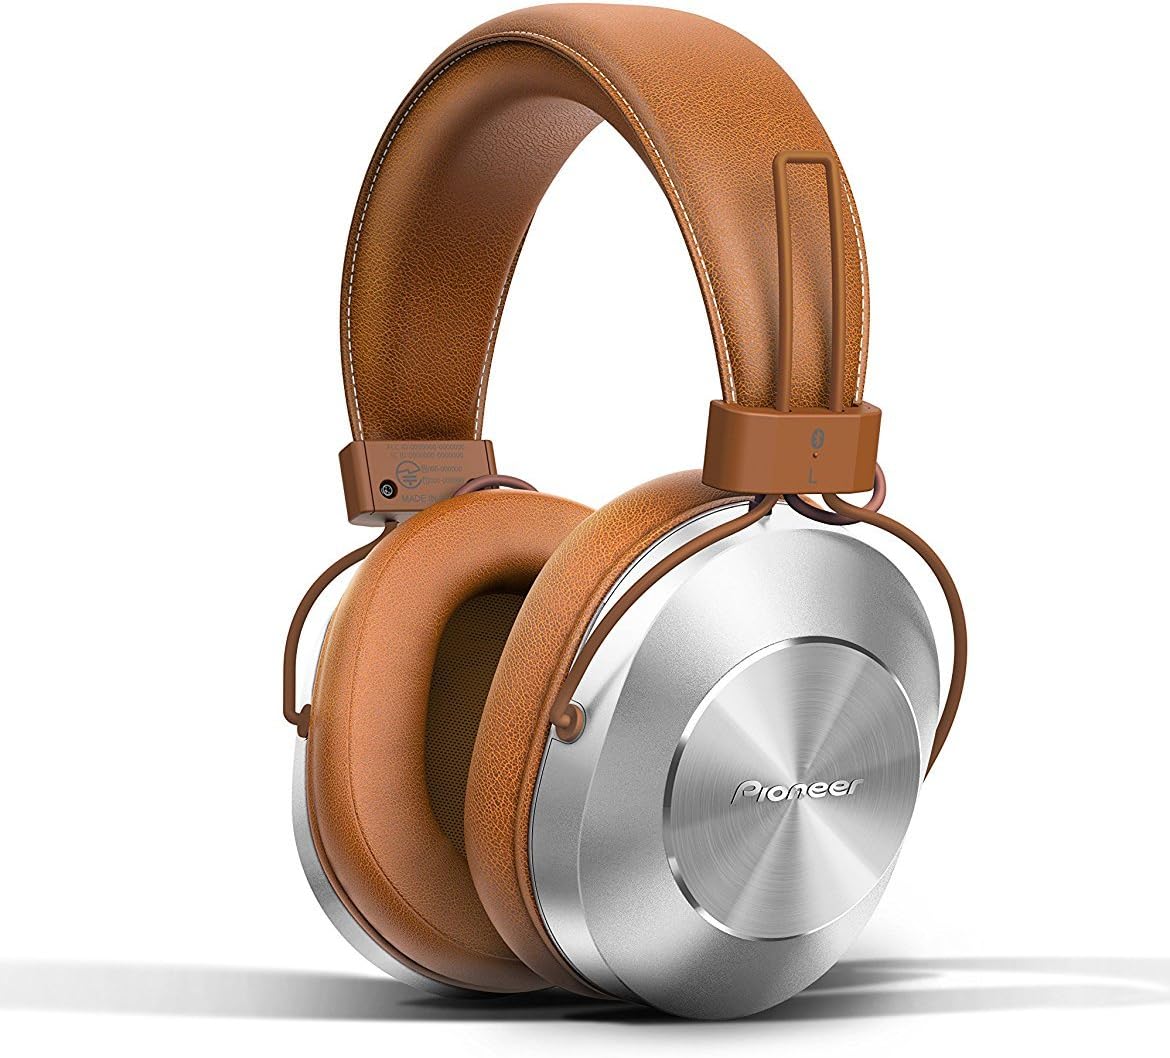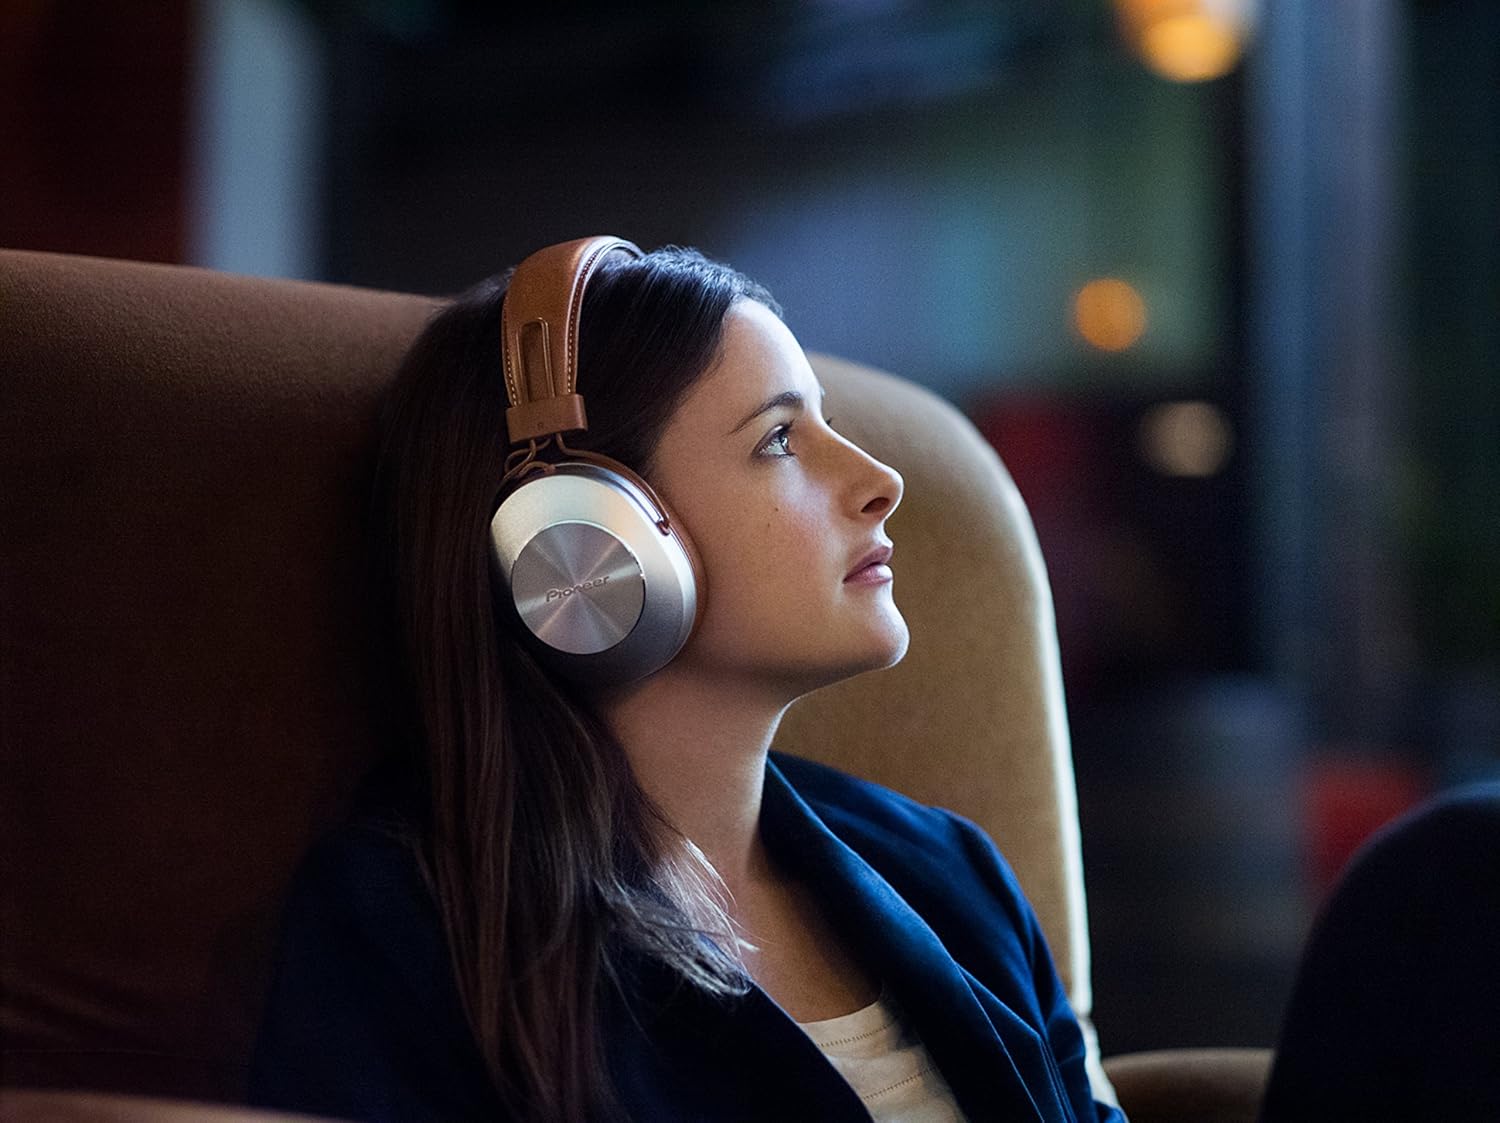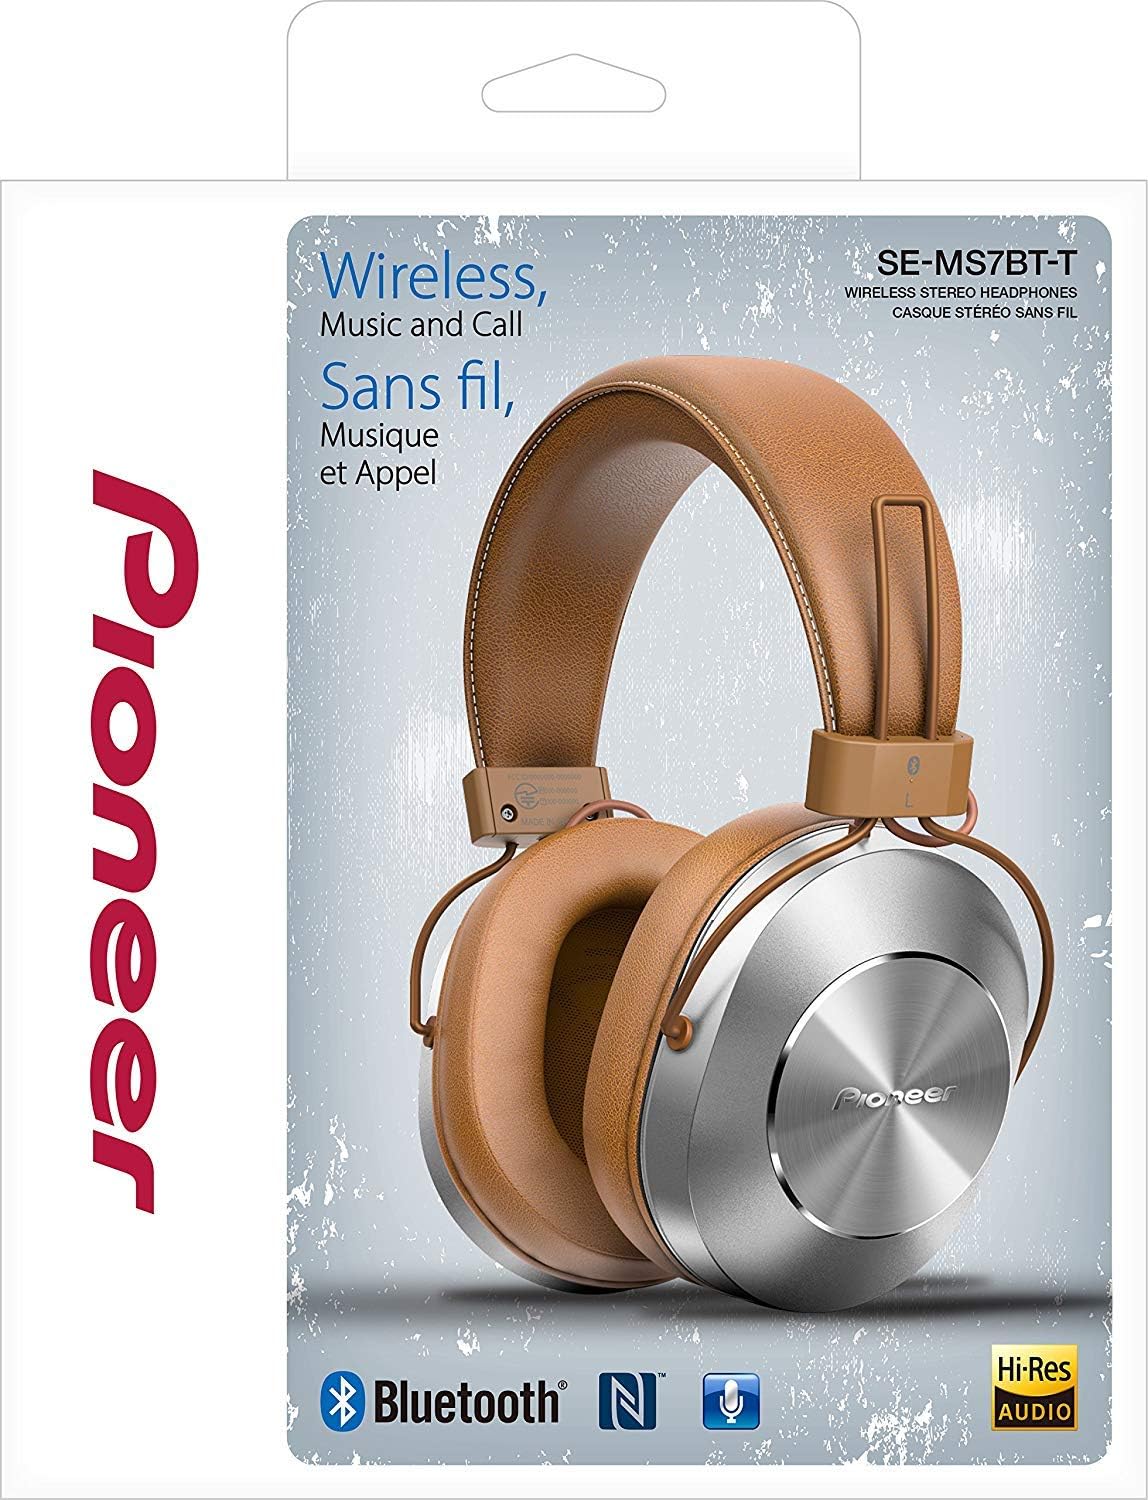
PIONEER Bluetooth and High-Resolution Over Ear Wireless Headphone, Brown (SE-MS7BT-T)
Category: All Electronics
Pioneer Bluetooth and High-Resolution Over Ear Wireless Headphone, Brown (SE-MS7BT-T)
Features: Bluetooth wireless for music and calling | 12 hour battery life | Qualcomm aptX for superior Bluetooth audio quality | Hi-Res capable when wired | Deep padded earcups and headband for supreme comfort | 40 mm drivers for extended frequency response | Aluminum ear cups minimize vibration for clean detailed audio at any volume level